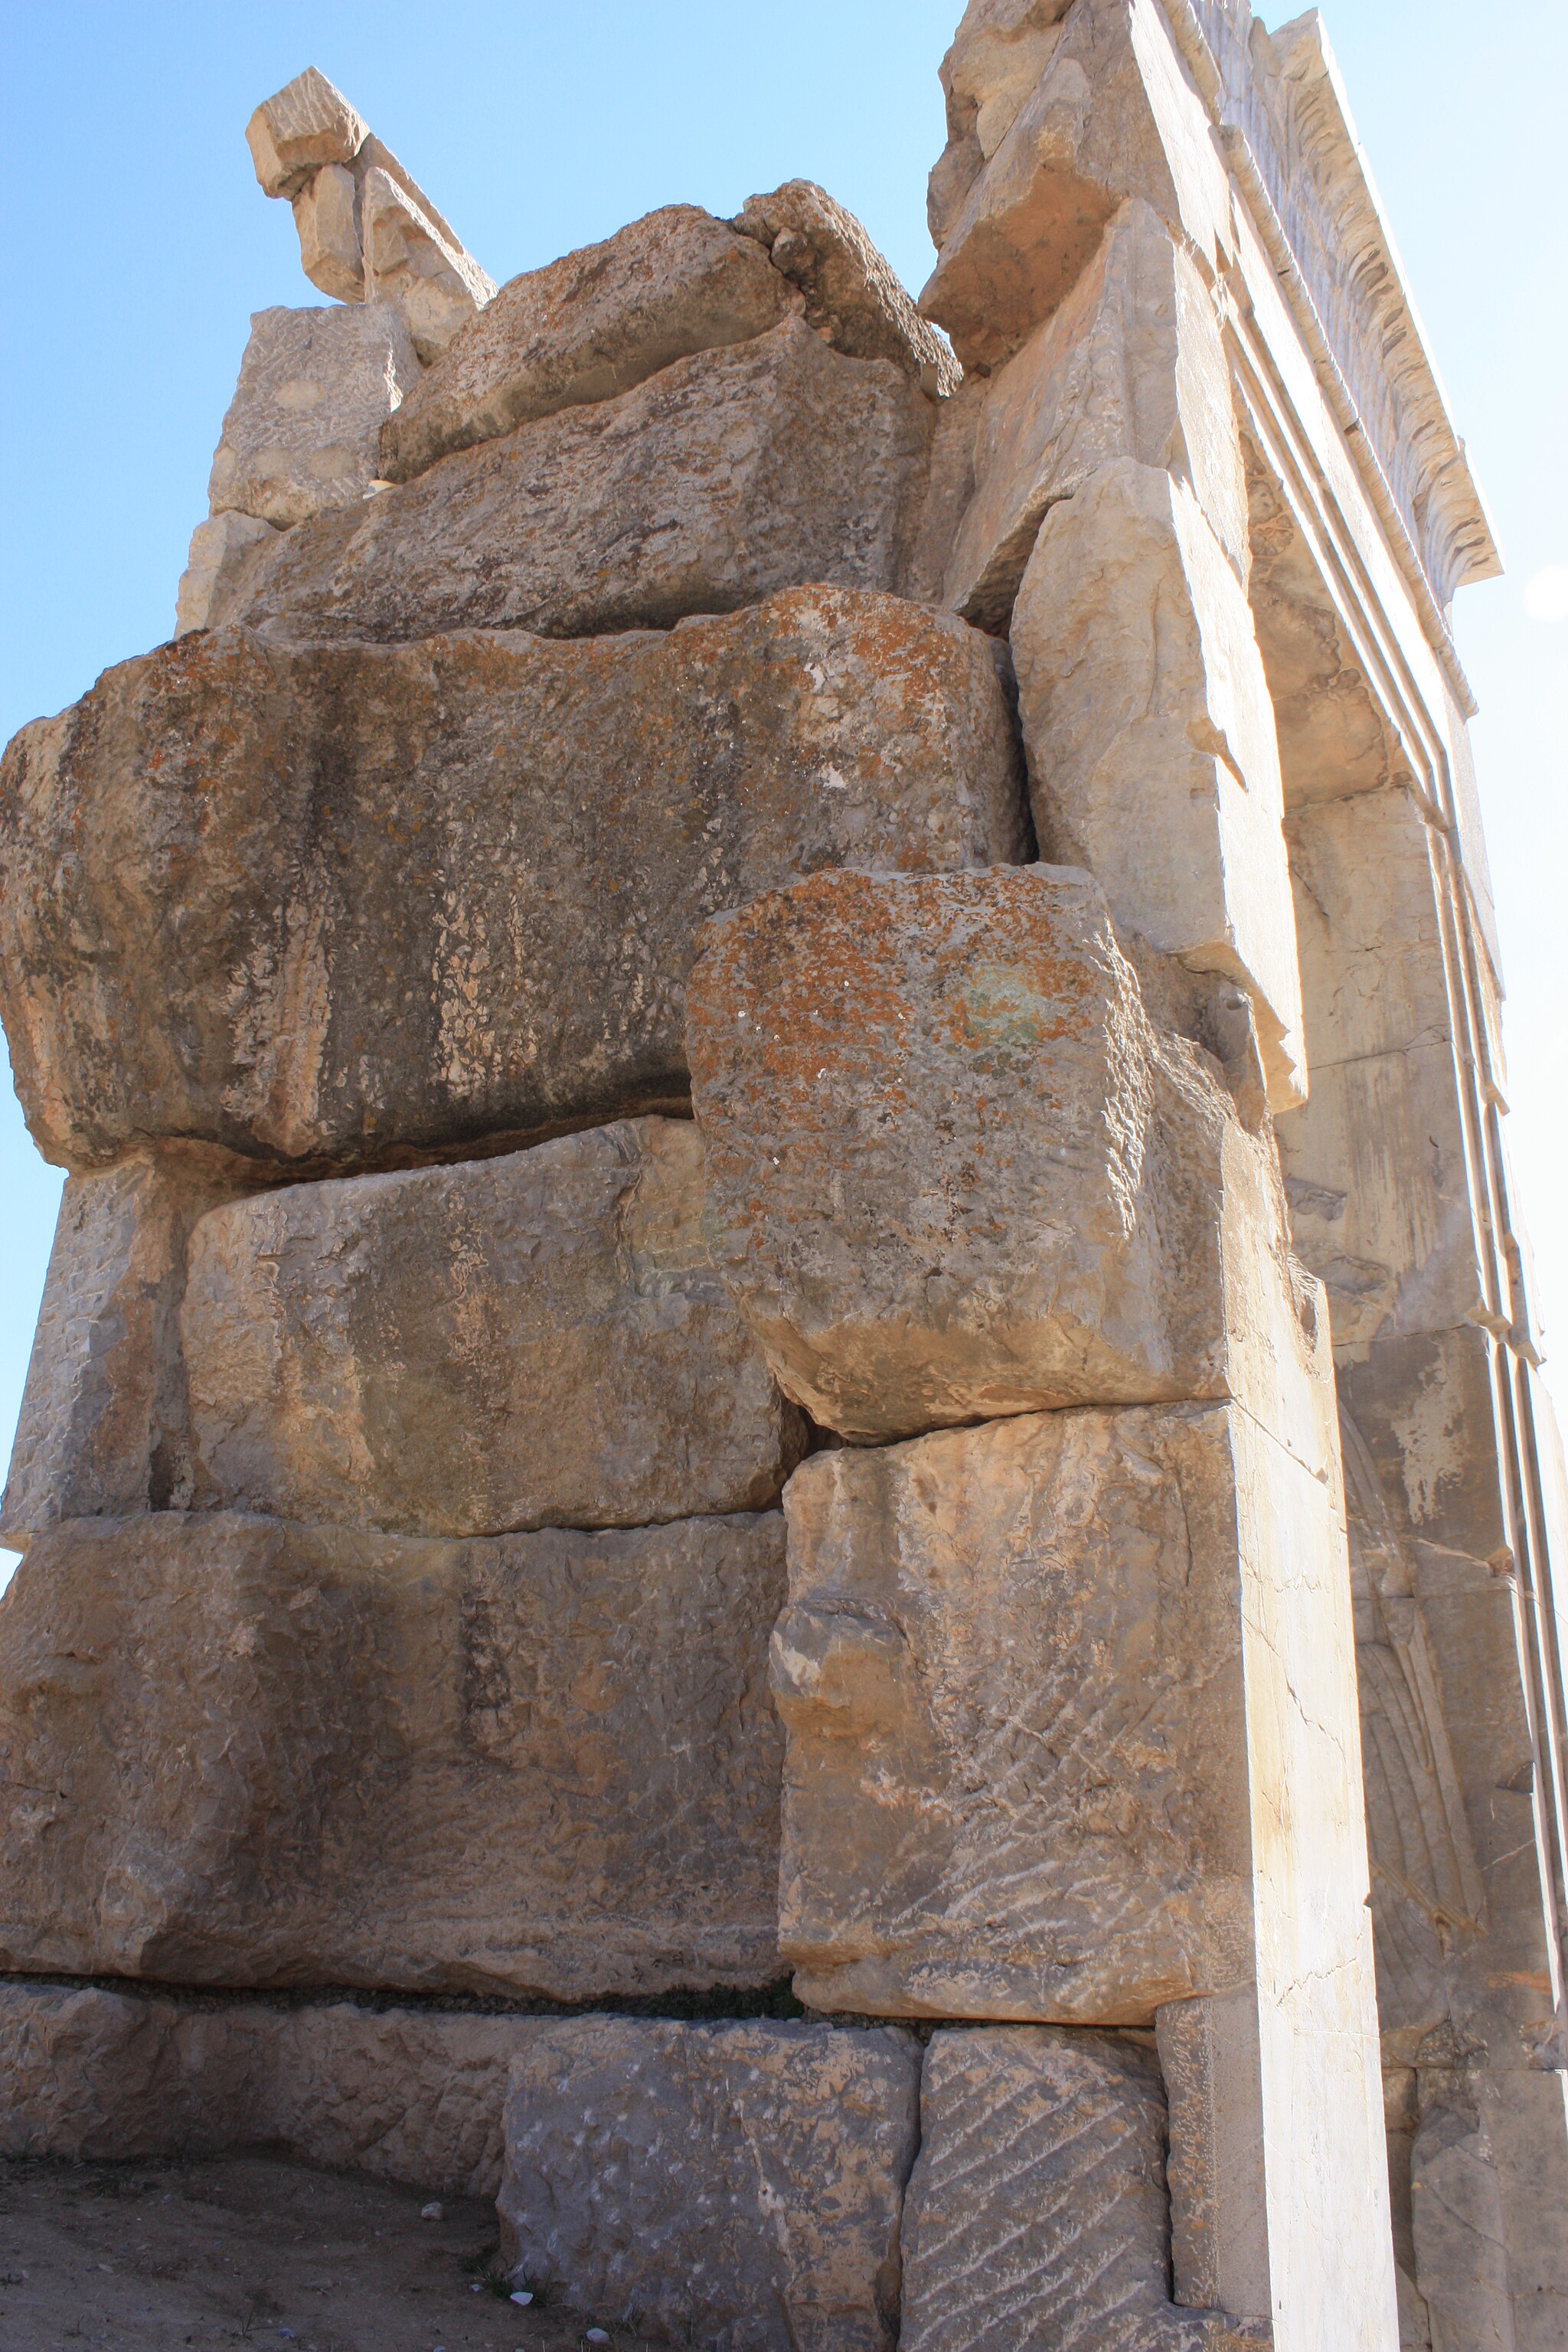
Title: Takhtejamishd55
Description: Persepolis in Shiraz
Date: 2009-04-02
Categories: GFDL, Taken with Canon EOS 450D, Hall of hundred columns, License migration redundant, Self-published work, 2009 in Persepolis